Battle of the Saw

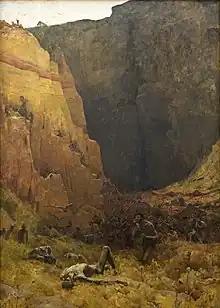

The Battle of the Saw was the culminating battle of a campaign fought between a Carthaginian army led by Hamilcar Barca and a rebel force led by Spendius in 238BC in what is now northern Tunisia. Carthage was fighting a coalition of mutinous soldiers and rebellious African cities in the Mercenary War which had started in 241BC. The rebels had been besieging Carthage while the Carthaginian field army under Hamilcar raided their supply lines. Under this pressure the rebels pulled back to their base at Tunis and despatched their own army to prevent Hamilcar's activities and, ideally, destroy his army.